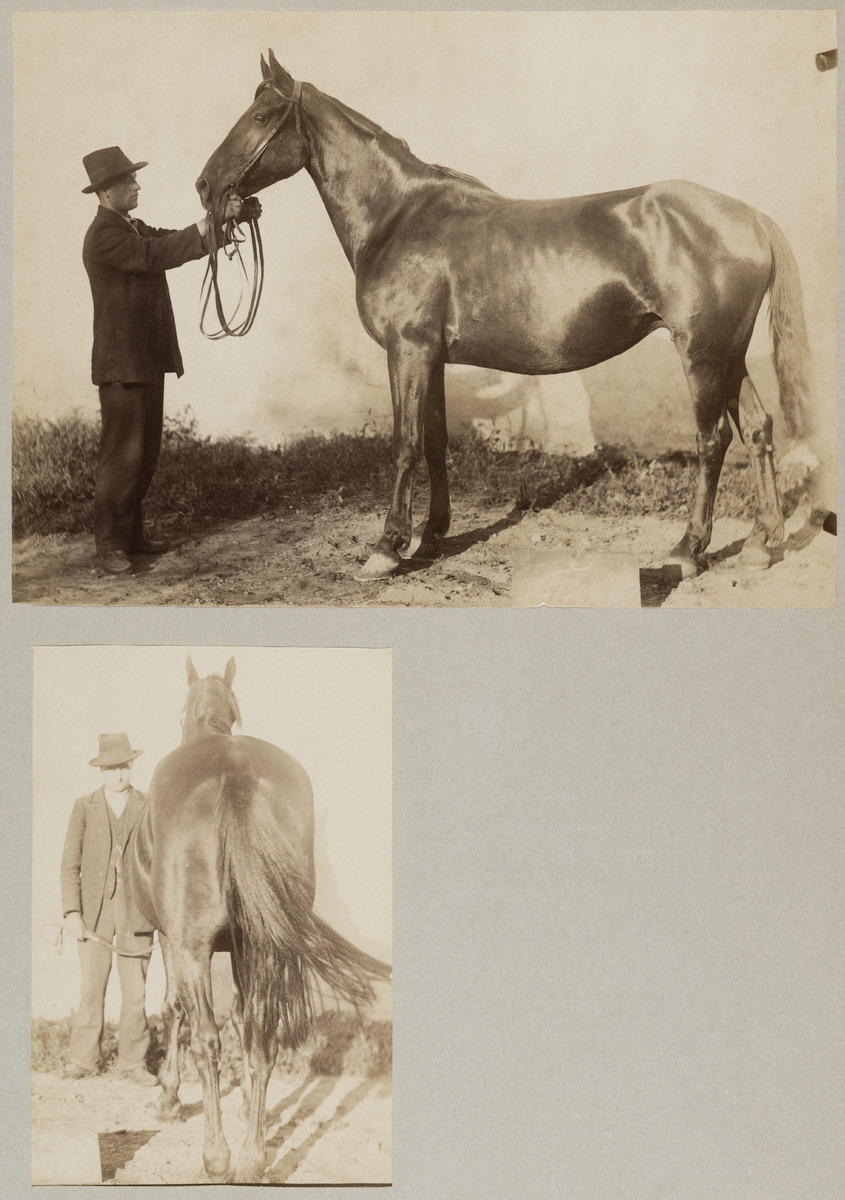
Hevosten esittelyä Tuomarinkylän kartanolla 1900-luvun vaihteessa, kuvassa tiineenä oleva lämminveritamma Flam
sisällön kuvaus: Hevosten esittelyä Tuomarinkylän kartanolla 1900-luvun vaihteessa, kuvassa tiineenä oleva lämminveritamma Flam. mustavalkoinen
Ajankohta: kuvausaika 1900 n.
Paikka: Suomi, Uusimaa, Helsinki, Tuomarinkylä Helsinki, Tuomarinkartano Helsinki
Aiheet: maatalous, kotieläintalous, hevoset, kartanot